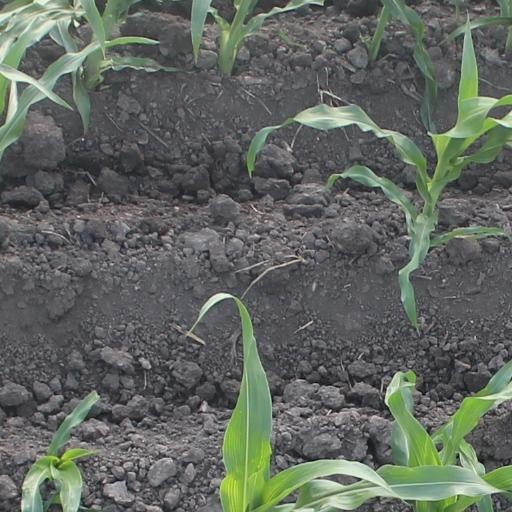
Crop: maize; corn